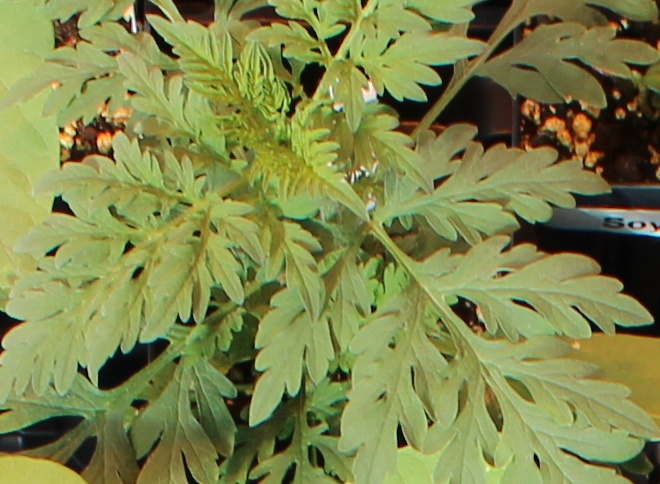
Label: Ragweed